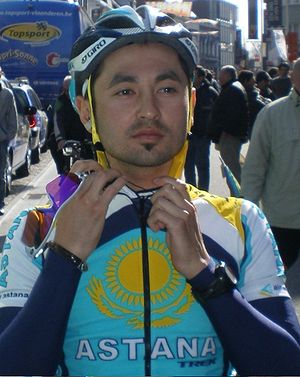
Asan Bazajev
Asan Bazajev var en kasakhisk professionel landevejsrytter, som kørte for det kasakhiske ProTour-hold Astana Pro Team 2006–2013.